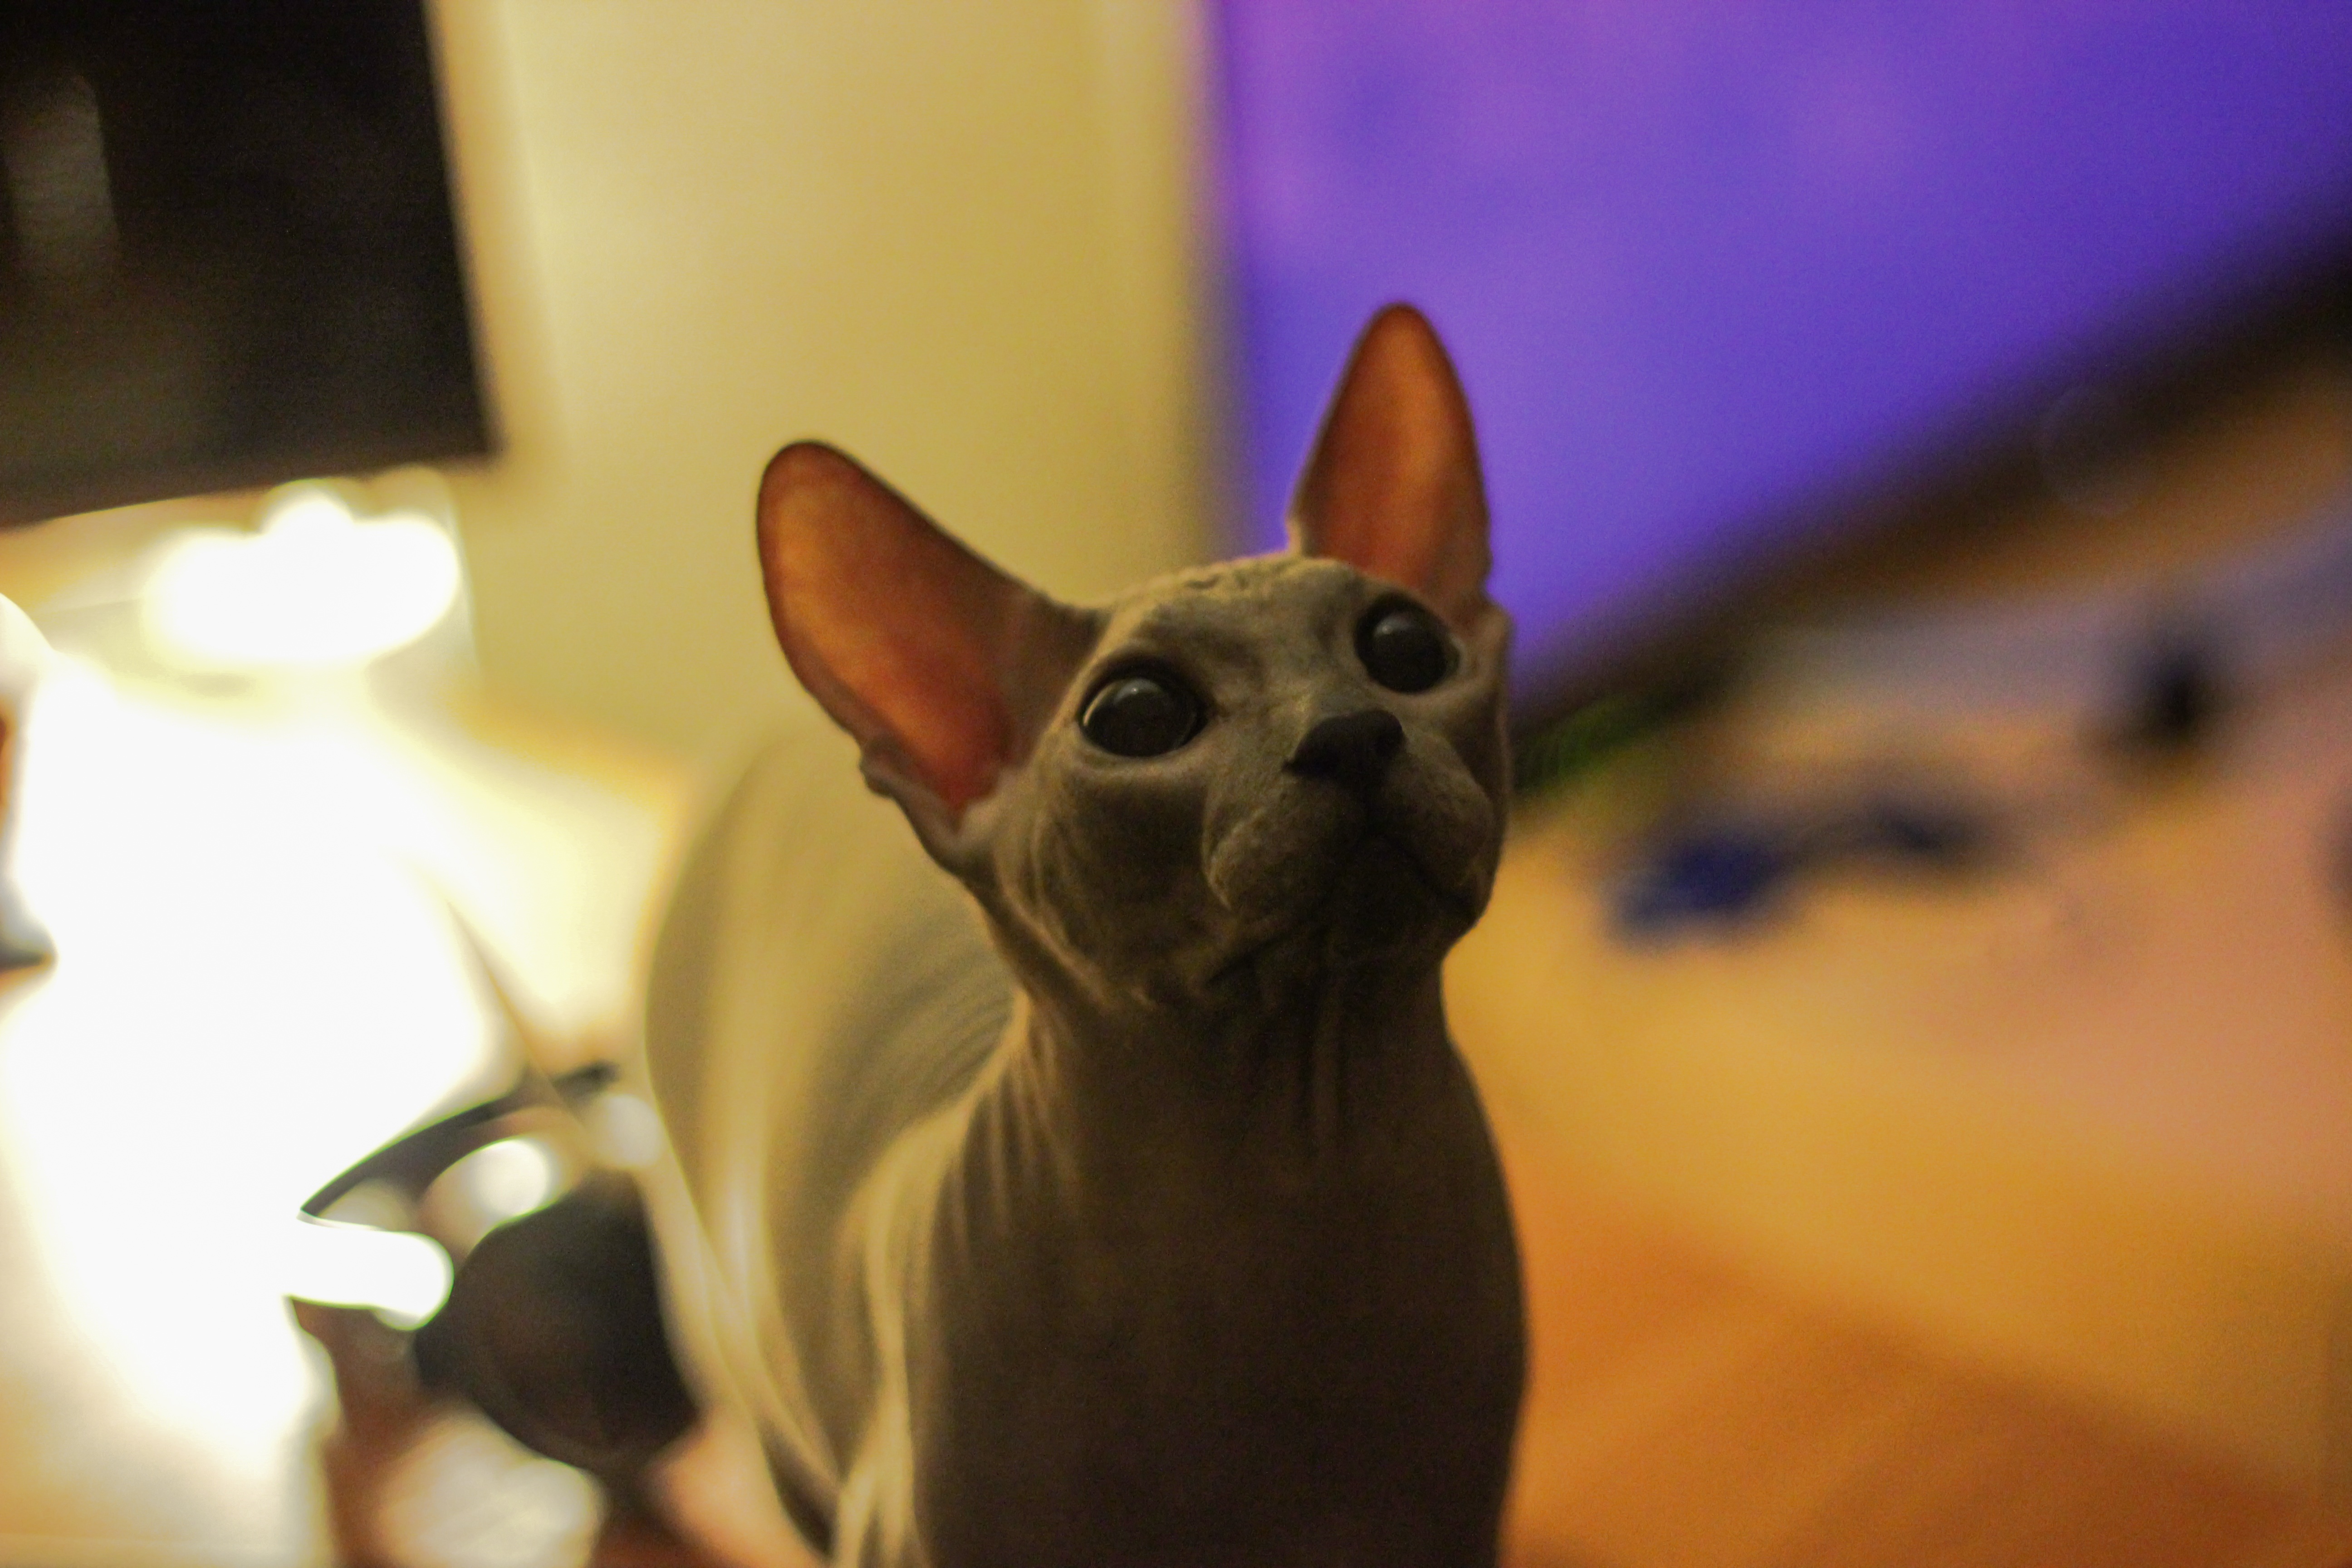
kitten, cat, mammal, bald, whiskers, boots, vertebrate, sphinx, burmese, macro photography, simba, sphynx, small to medium sized cats, cat like mammal, hairless cat